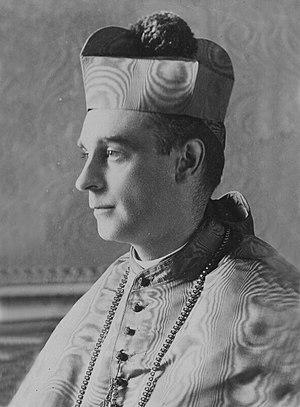
Rafael Merry del Val y Zulueta Wilcox est un prélat catholique. Élevé au cardinalat à l'âge de 35 ans, il joue un rôle important au début du XXᵉ siècle dans le gouvernement de l'Église catholique, associé au pontificat de Pie X et à l’intransigeance en matière de doctrine et de lutte contre le modernisme.